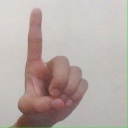
अक्षर: ड